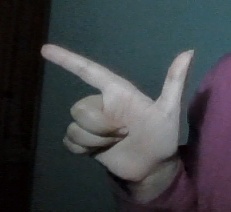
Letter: yaa